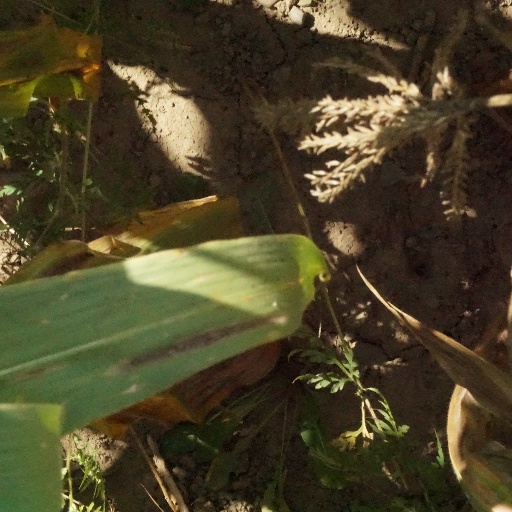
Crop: maize; corn